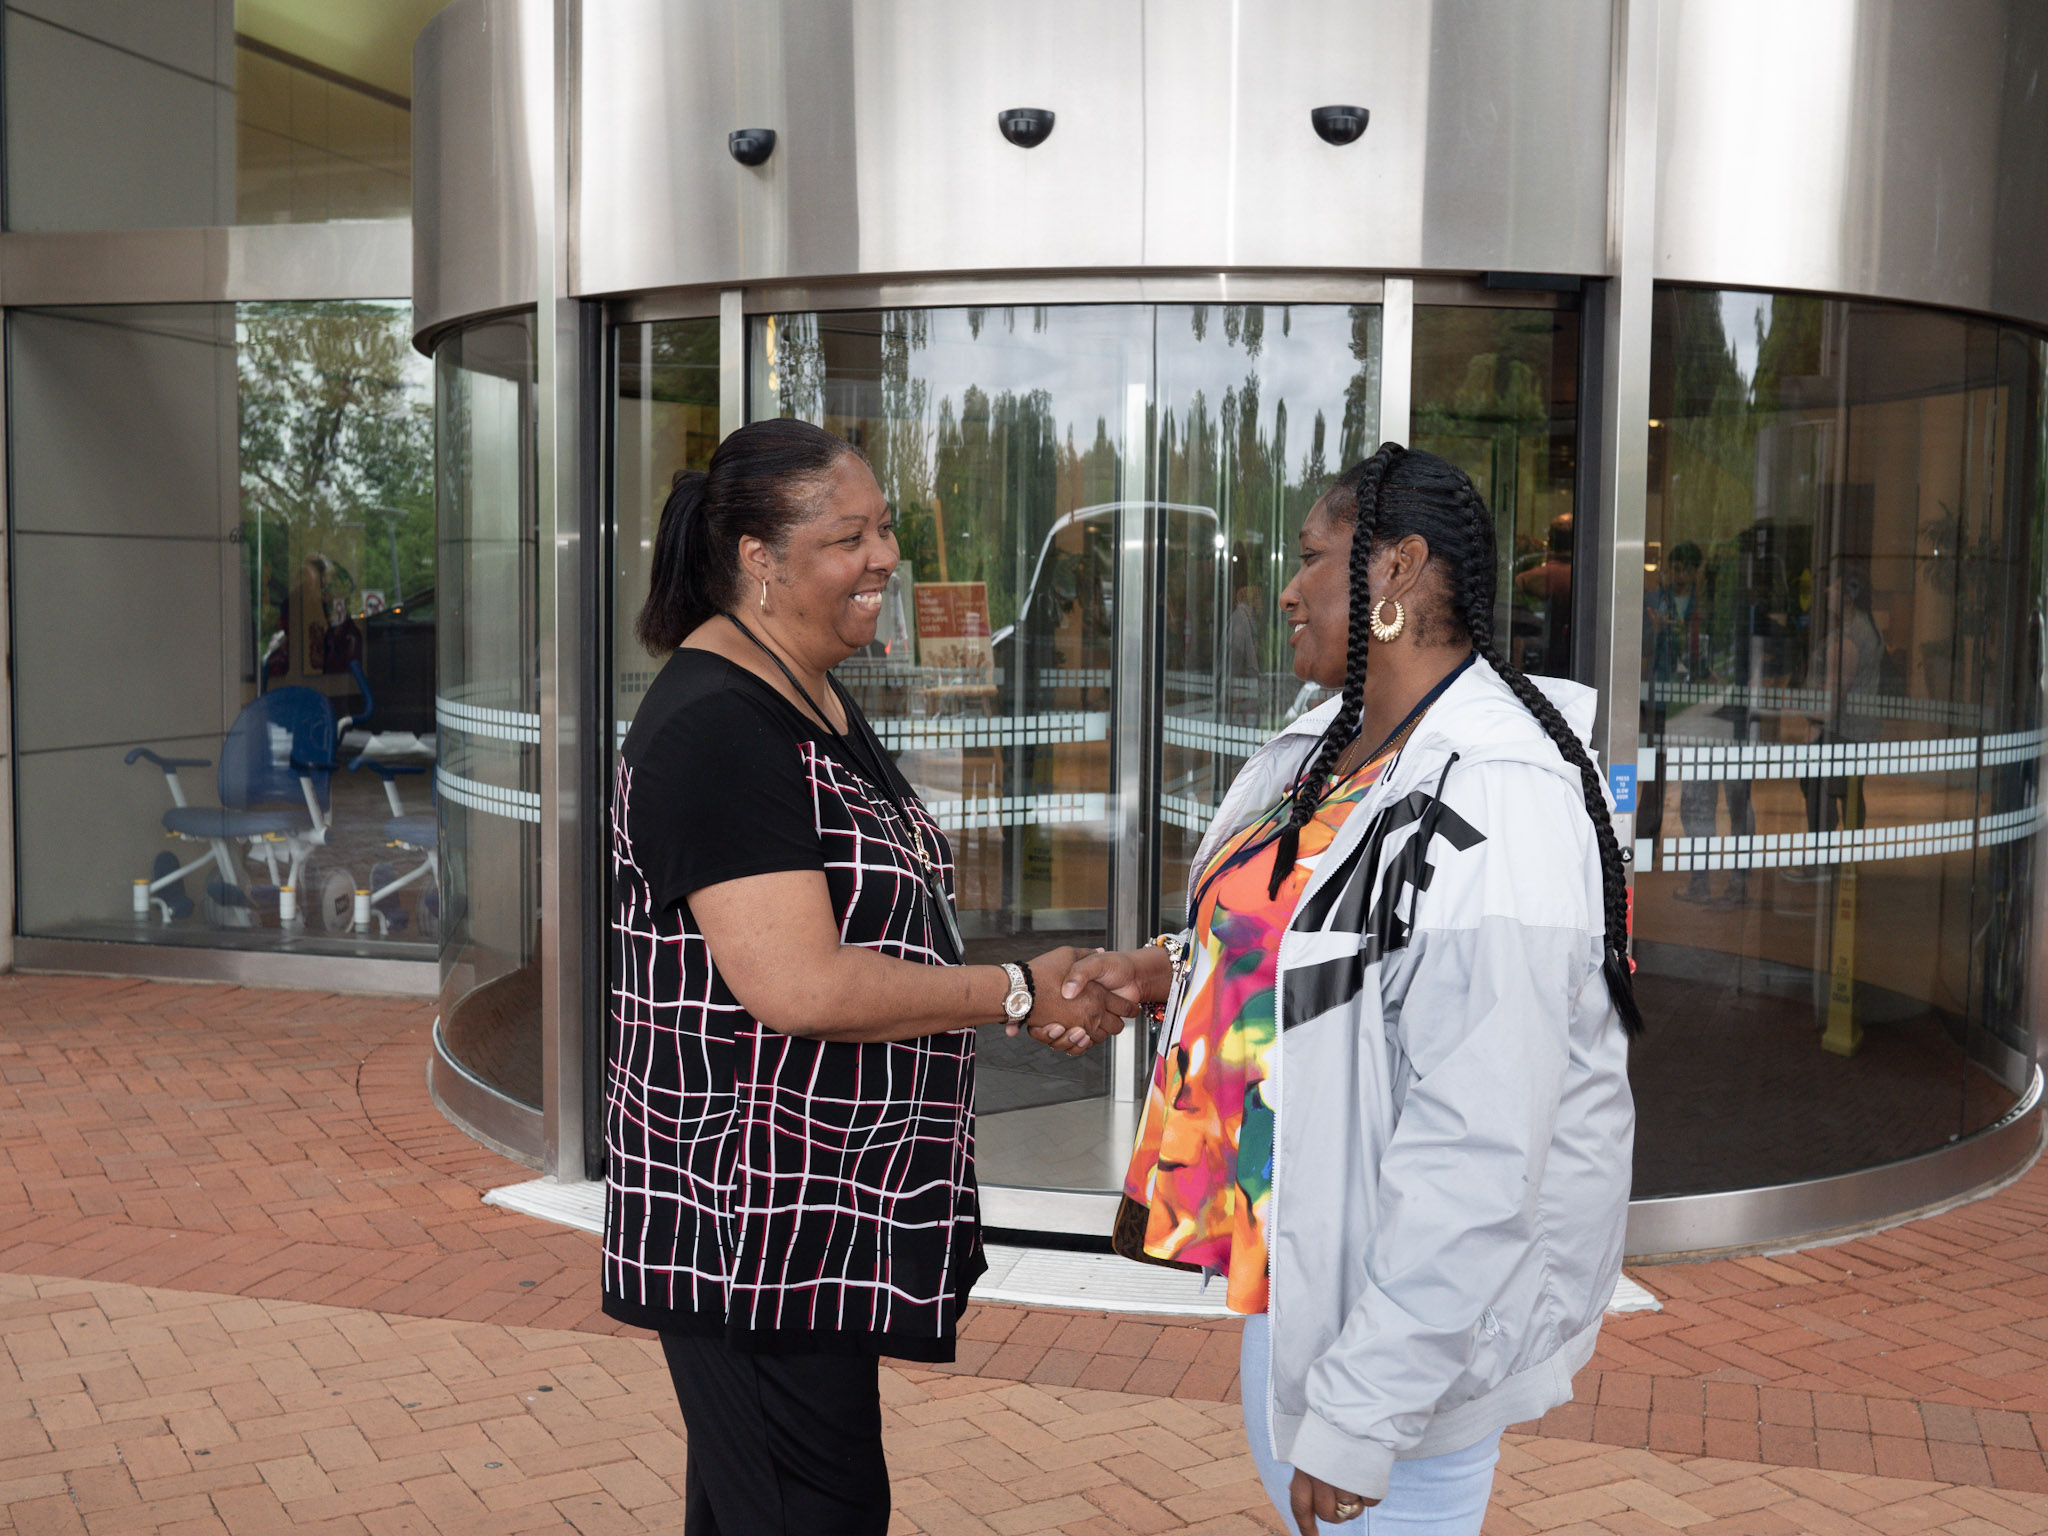
NIAID clinical trial liaison greets a study volunteer in front of the NIH Clinical Center. Credit: NIAID
Specialty: clinical trials & research
Image credit: NIAID